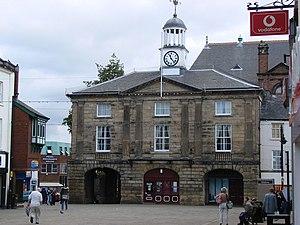
Pontefract est une ville d'Angleterre, située dans le district métropolitain de Cité de Wakefield, dans le comté du Yorkshire de l'Ouest.